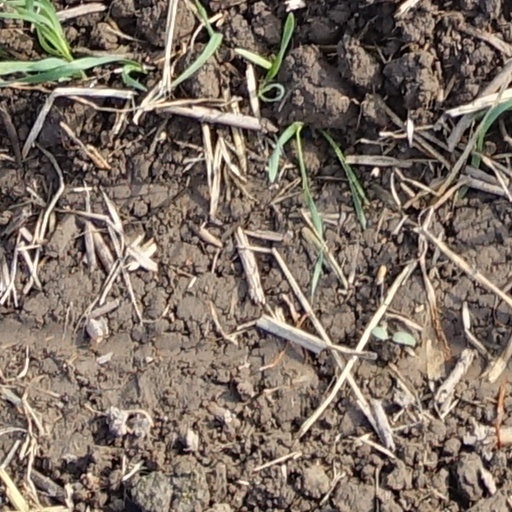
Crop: wheat